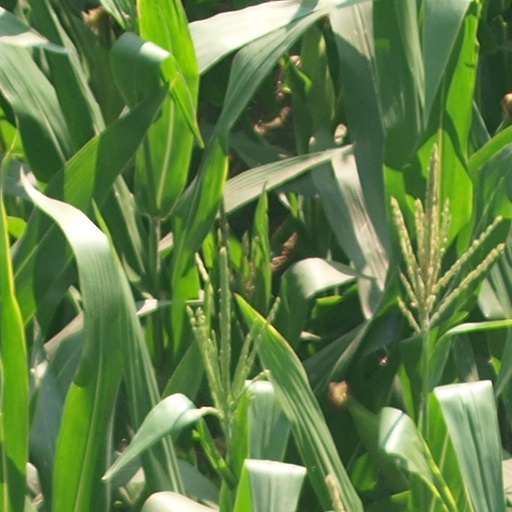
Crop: maize; corn